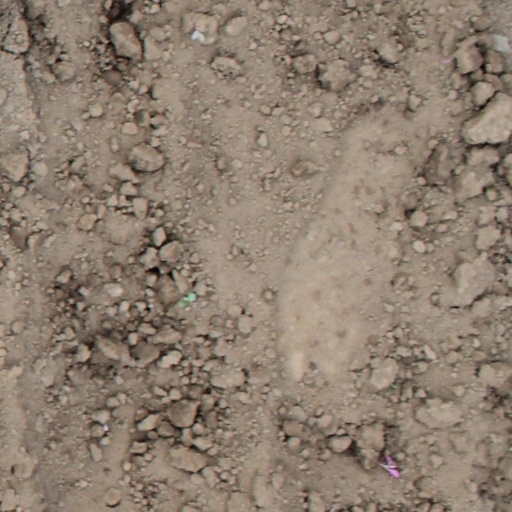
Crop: soybean